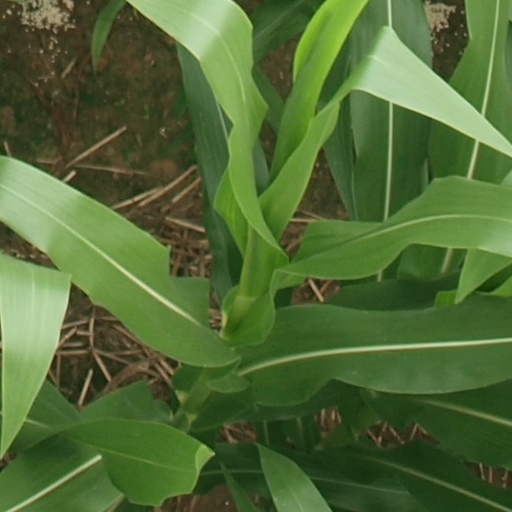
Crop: maize; corn